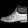
Label: Ankle boot